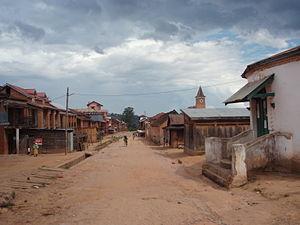
Miarinavaratra est une commune urbaine malgache située dans la partie nord-est de la région d'Amoron'i Mania.